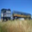
Label: truck